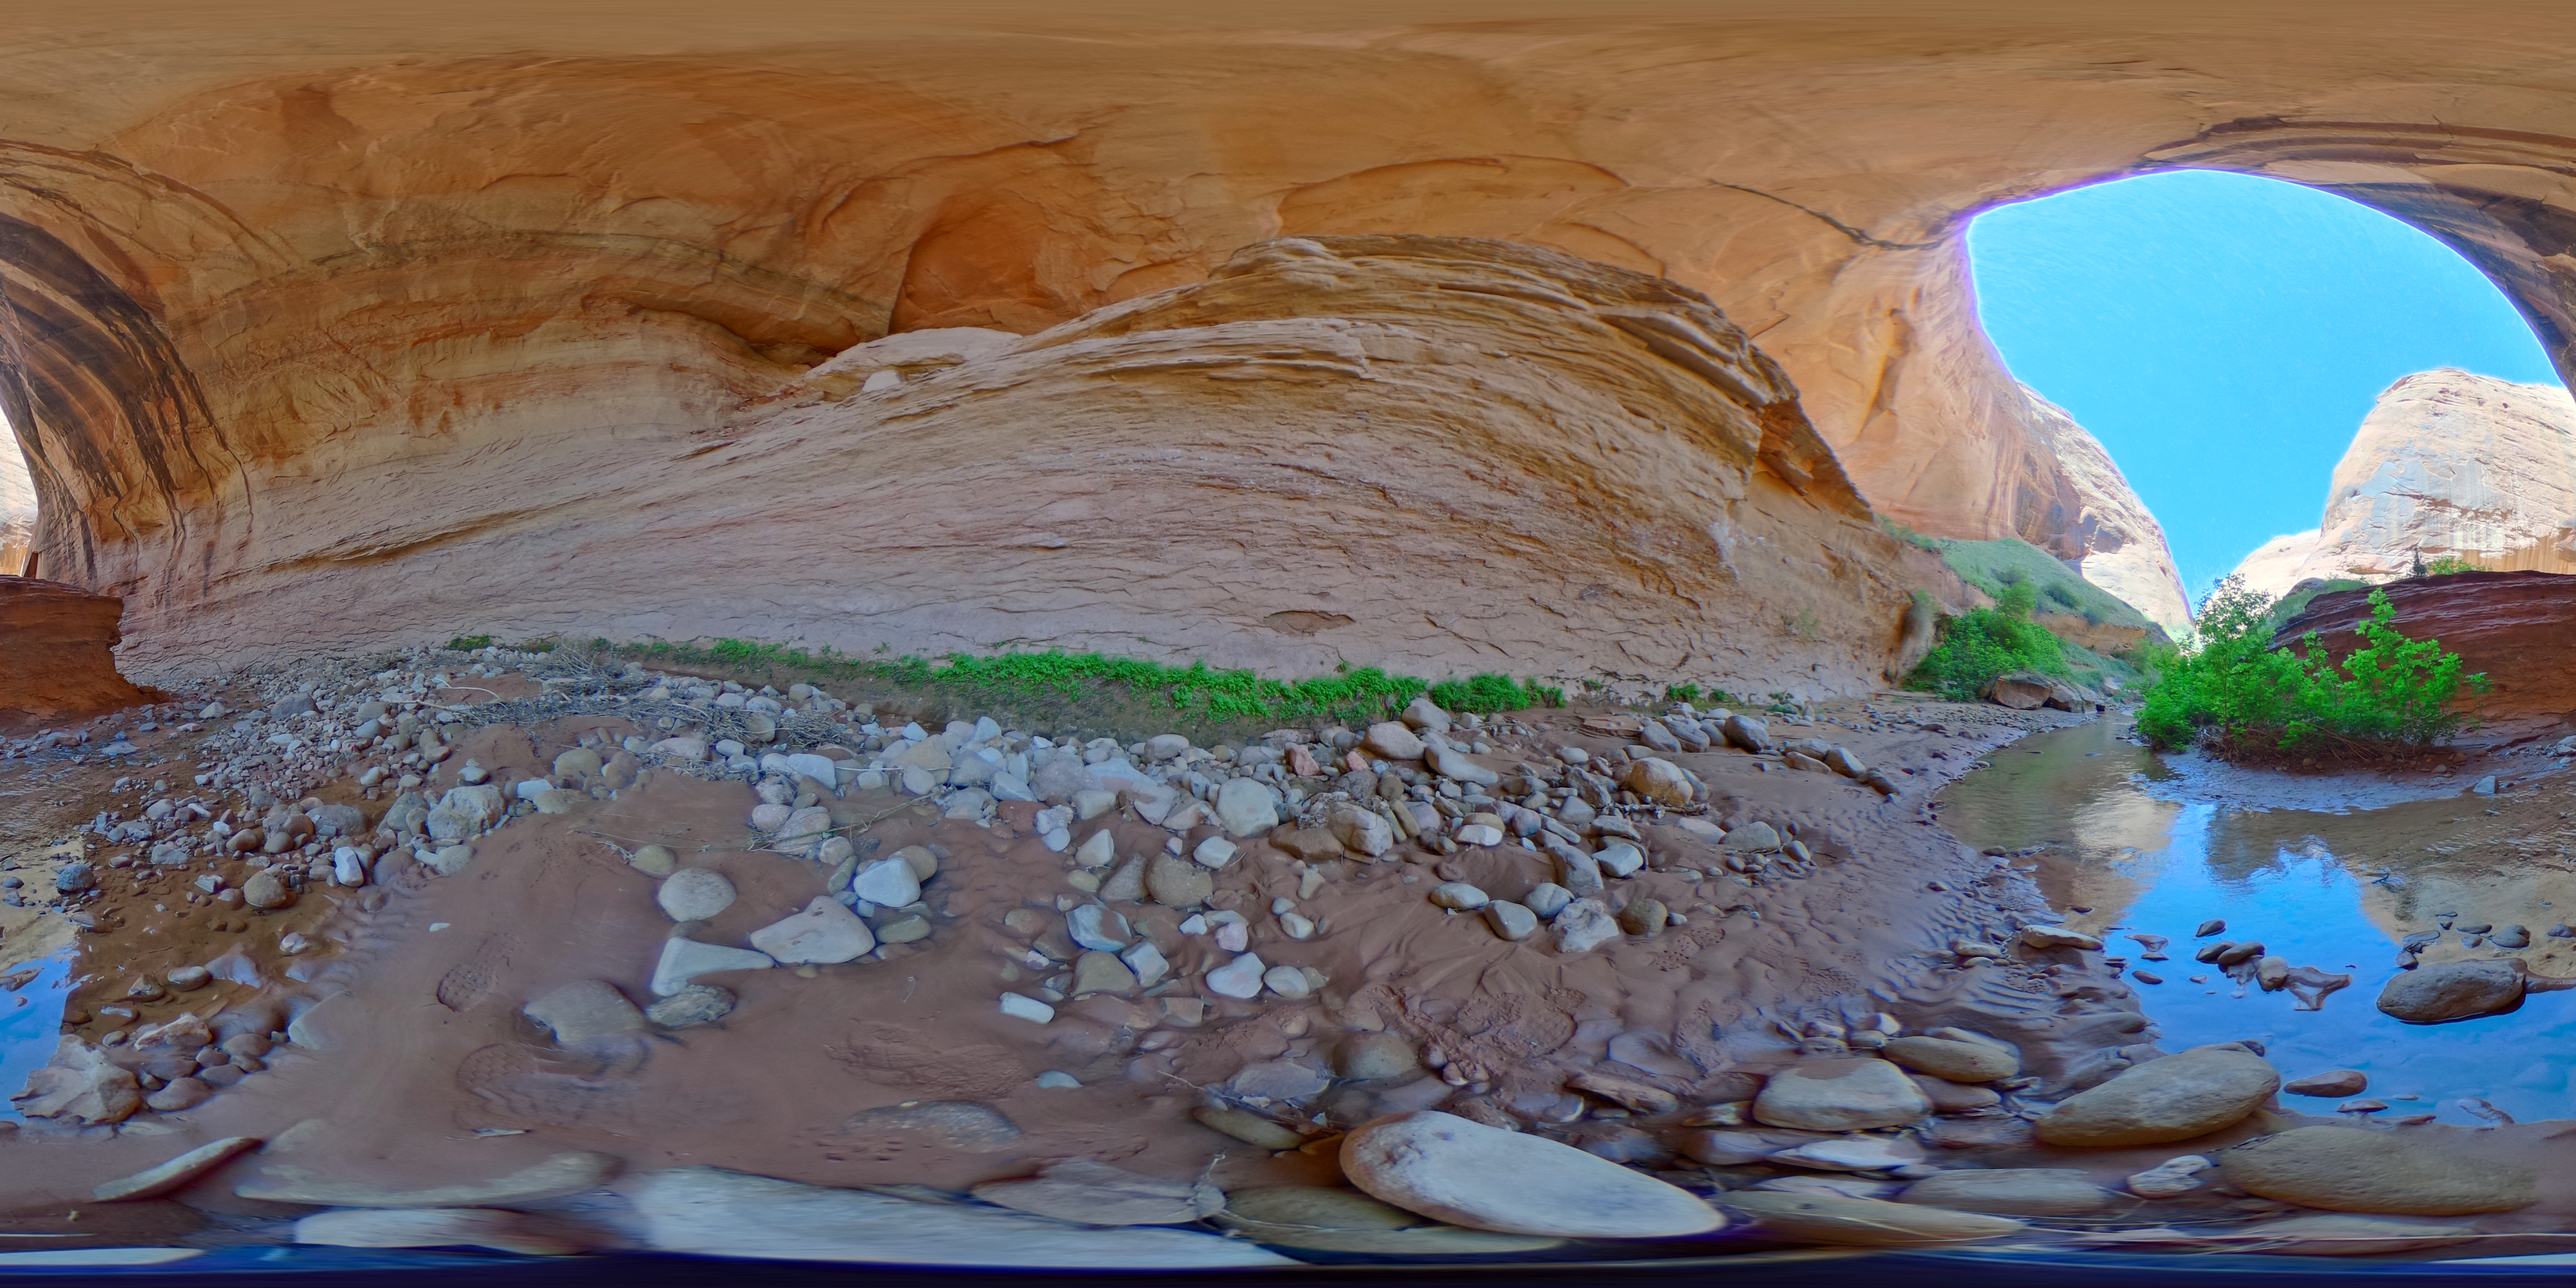
formation, geology, equirectangular, ricohthetas